Ankylosis

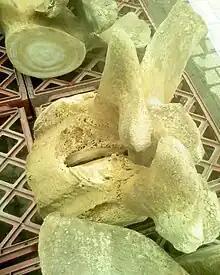
Osseous ankylosis has fused two vertebrae of this North Atlantic right whale specimen

Ankylosis is a stiffness of a joint due to abnormal adhesion and rigidity of the bones of the joint, which may be the result of injury or disease. The rigidity may be complete or partial and may be due to inflammation of the tendinous or muscular structures outside the joint or of the tissues of the joint itself.